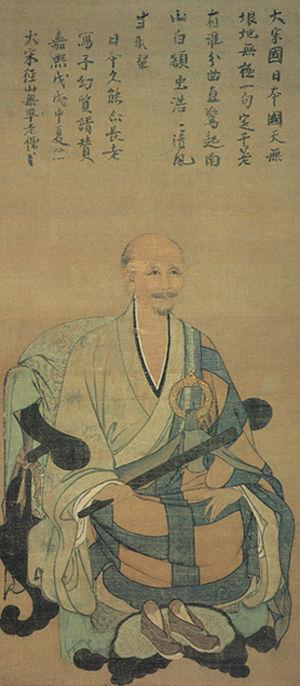
Le terme « trésor national » est utilisé au Japon depuis 1897 pour désigner les biens les plus précieux du patrimoine culturel du Japon
Dans les arts figuratifs, le « naturalisme », souvent employé comme un synonyme de « réalisme », qualifie un style de représentation mimétique, descriptive de la nature alors que d'autres types de représentation de la nature en donnent une forme idéalisée, stylisée, symbolique ou autre. Ces deux termes « réalisme » et « naturalisme » s'appliquent aussi à deux mouvements en peinture au XIXᵉ siècle, ce qui peut créer une certaine confusion.